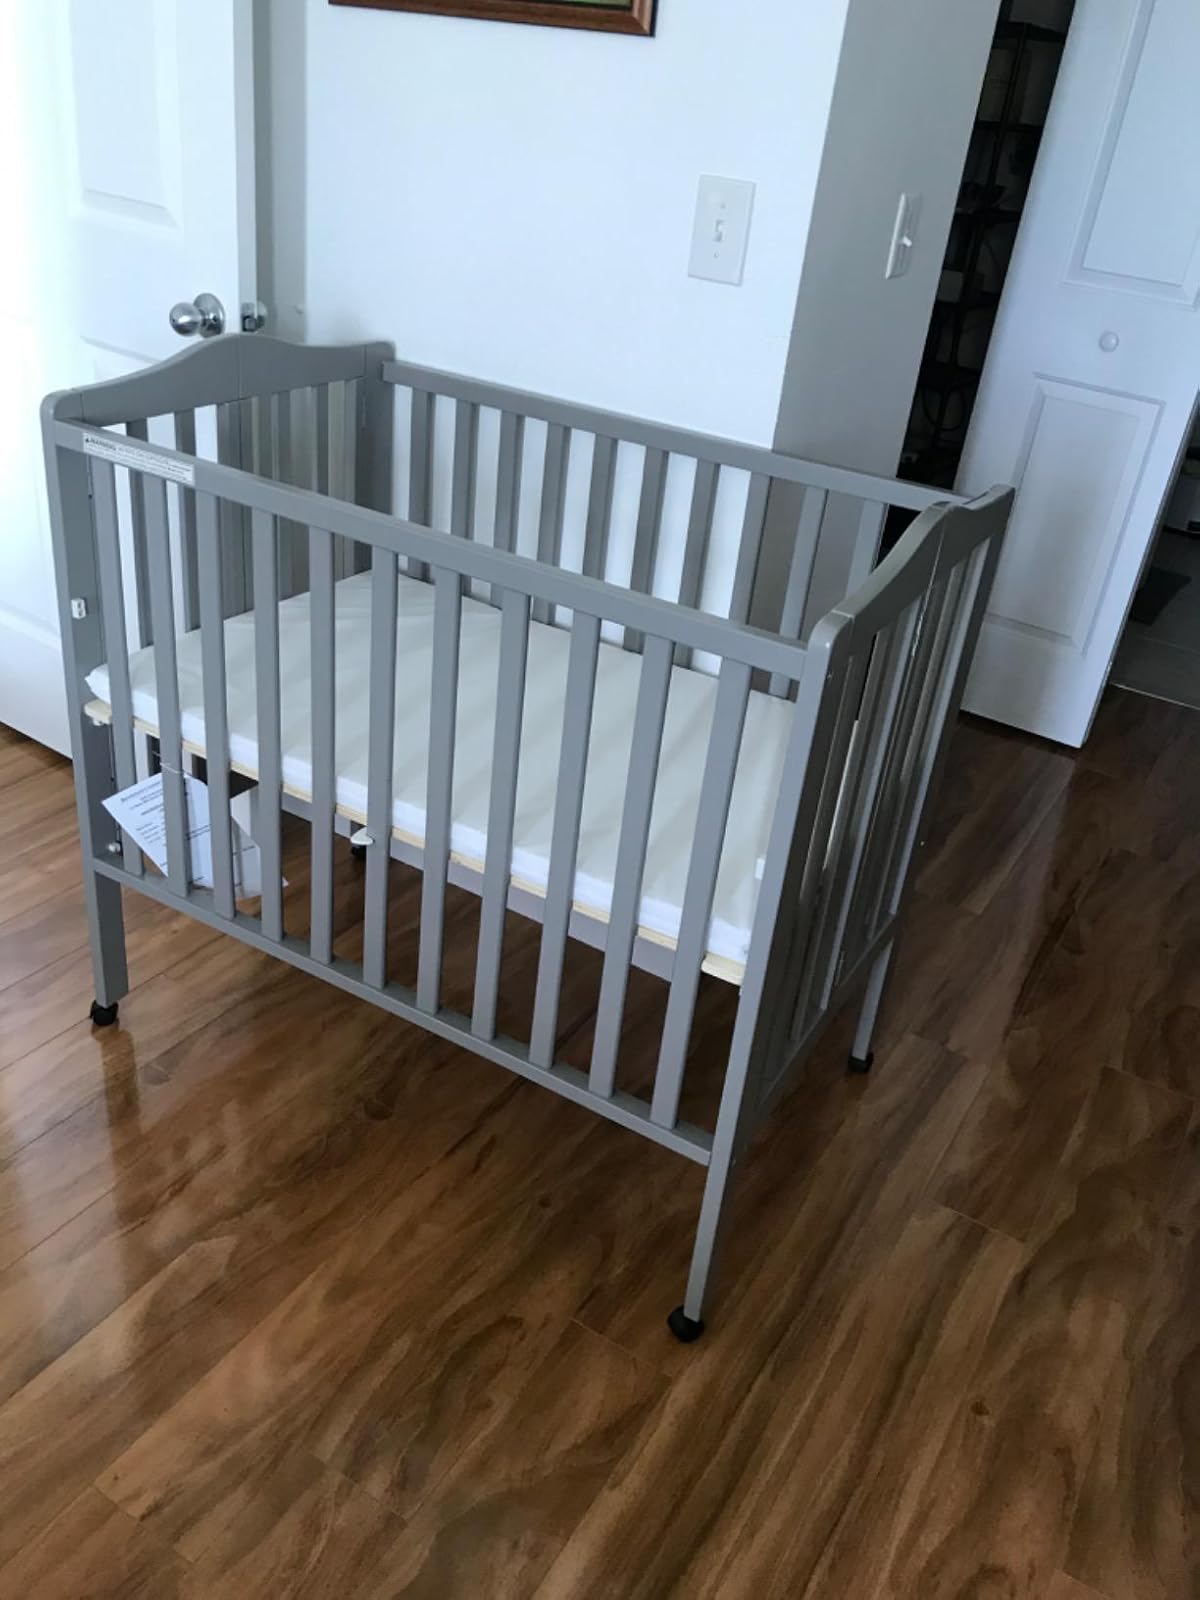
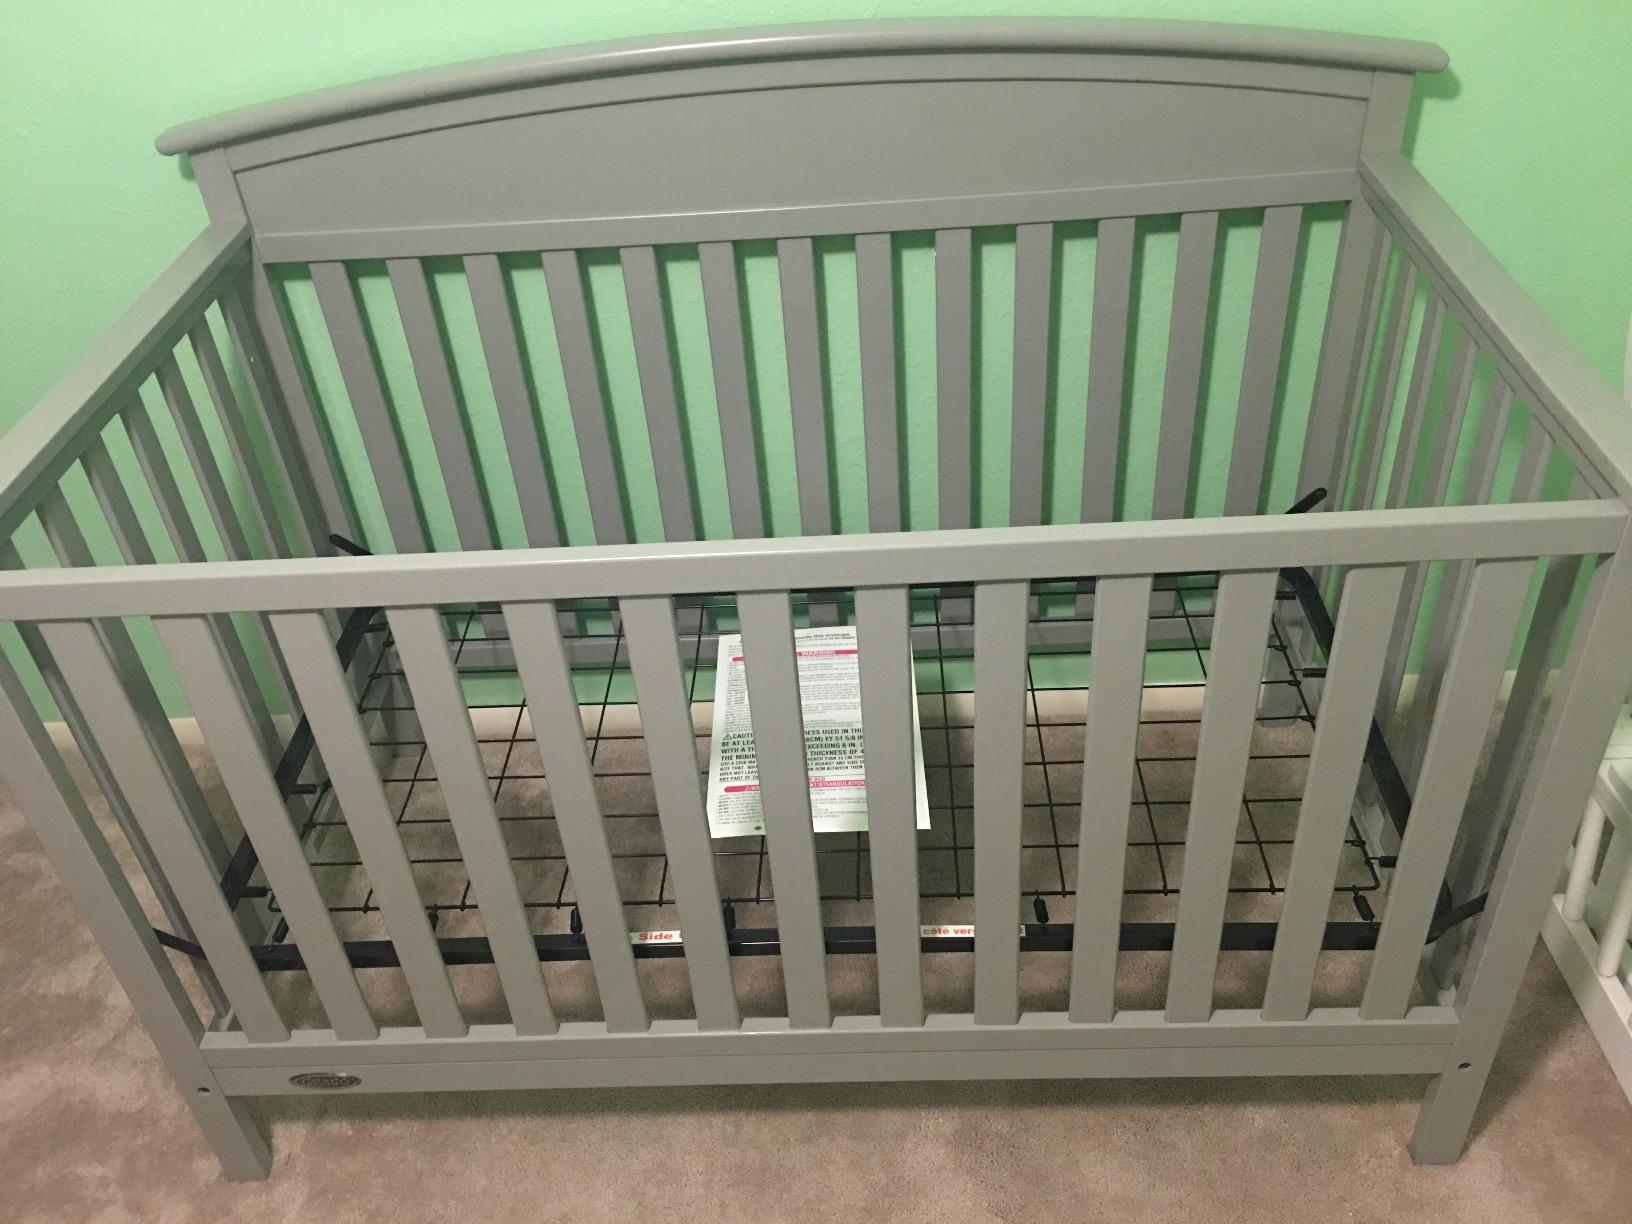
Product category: products_crib
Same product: no